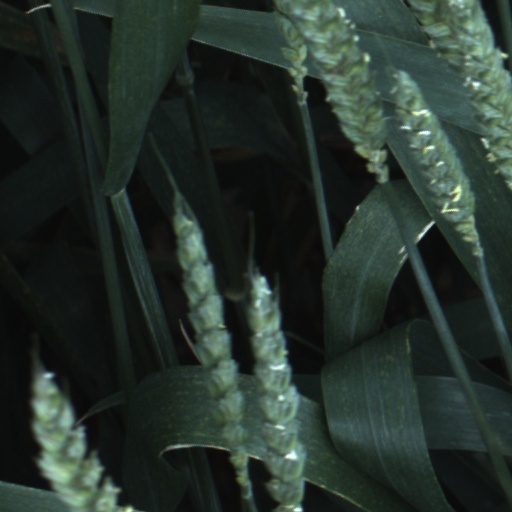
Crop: wheat